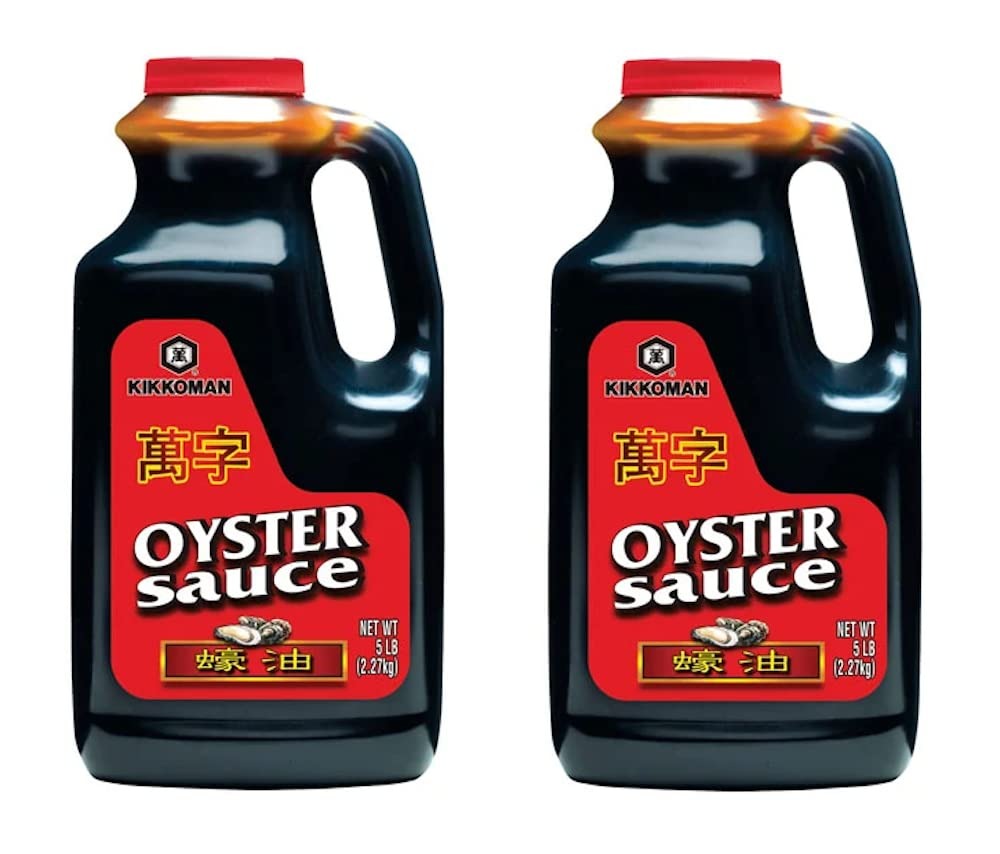
Item Name: Kikkoman Oyster Sauce 5 lbs (2 Pack)
Value: 160.0
Unit: Fl Oz

Price: 16.33